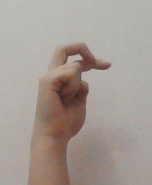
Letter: zay